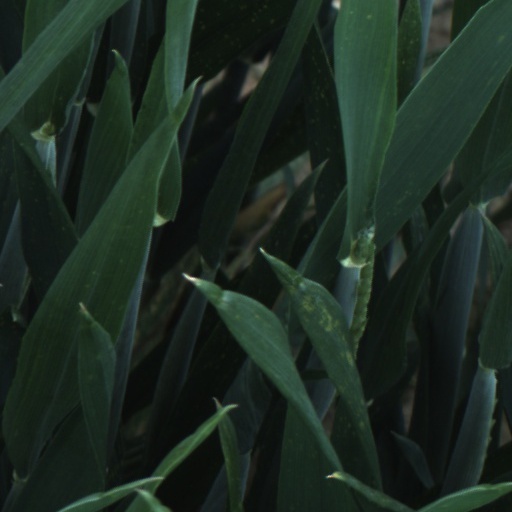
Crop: wheat